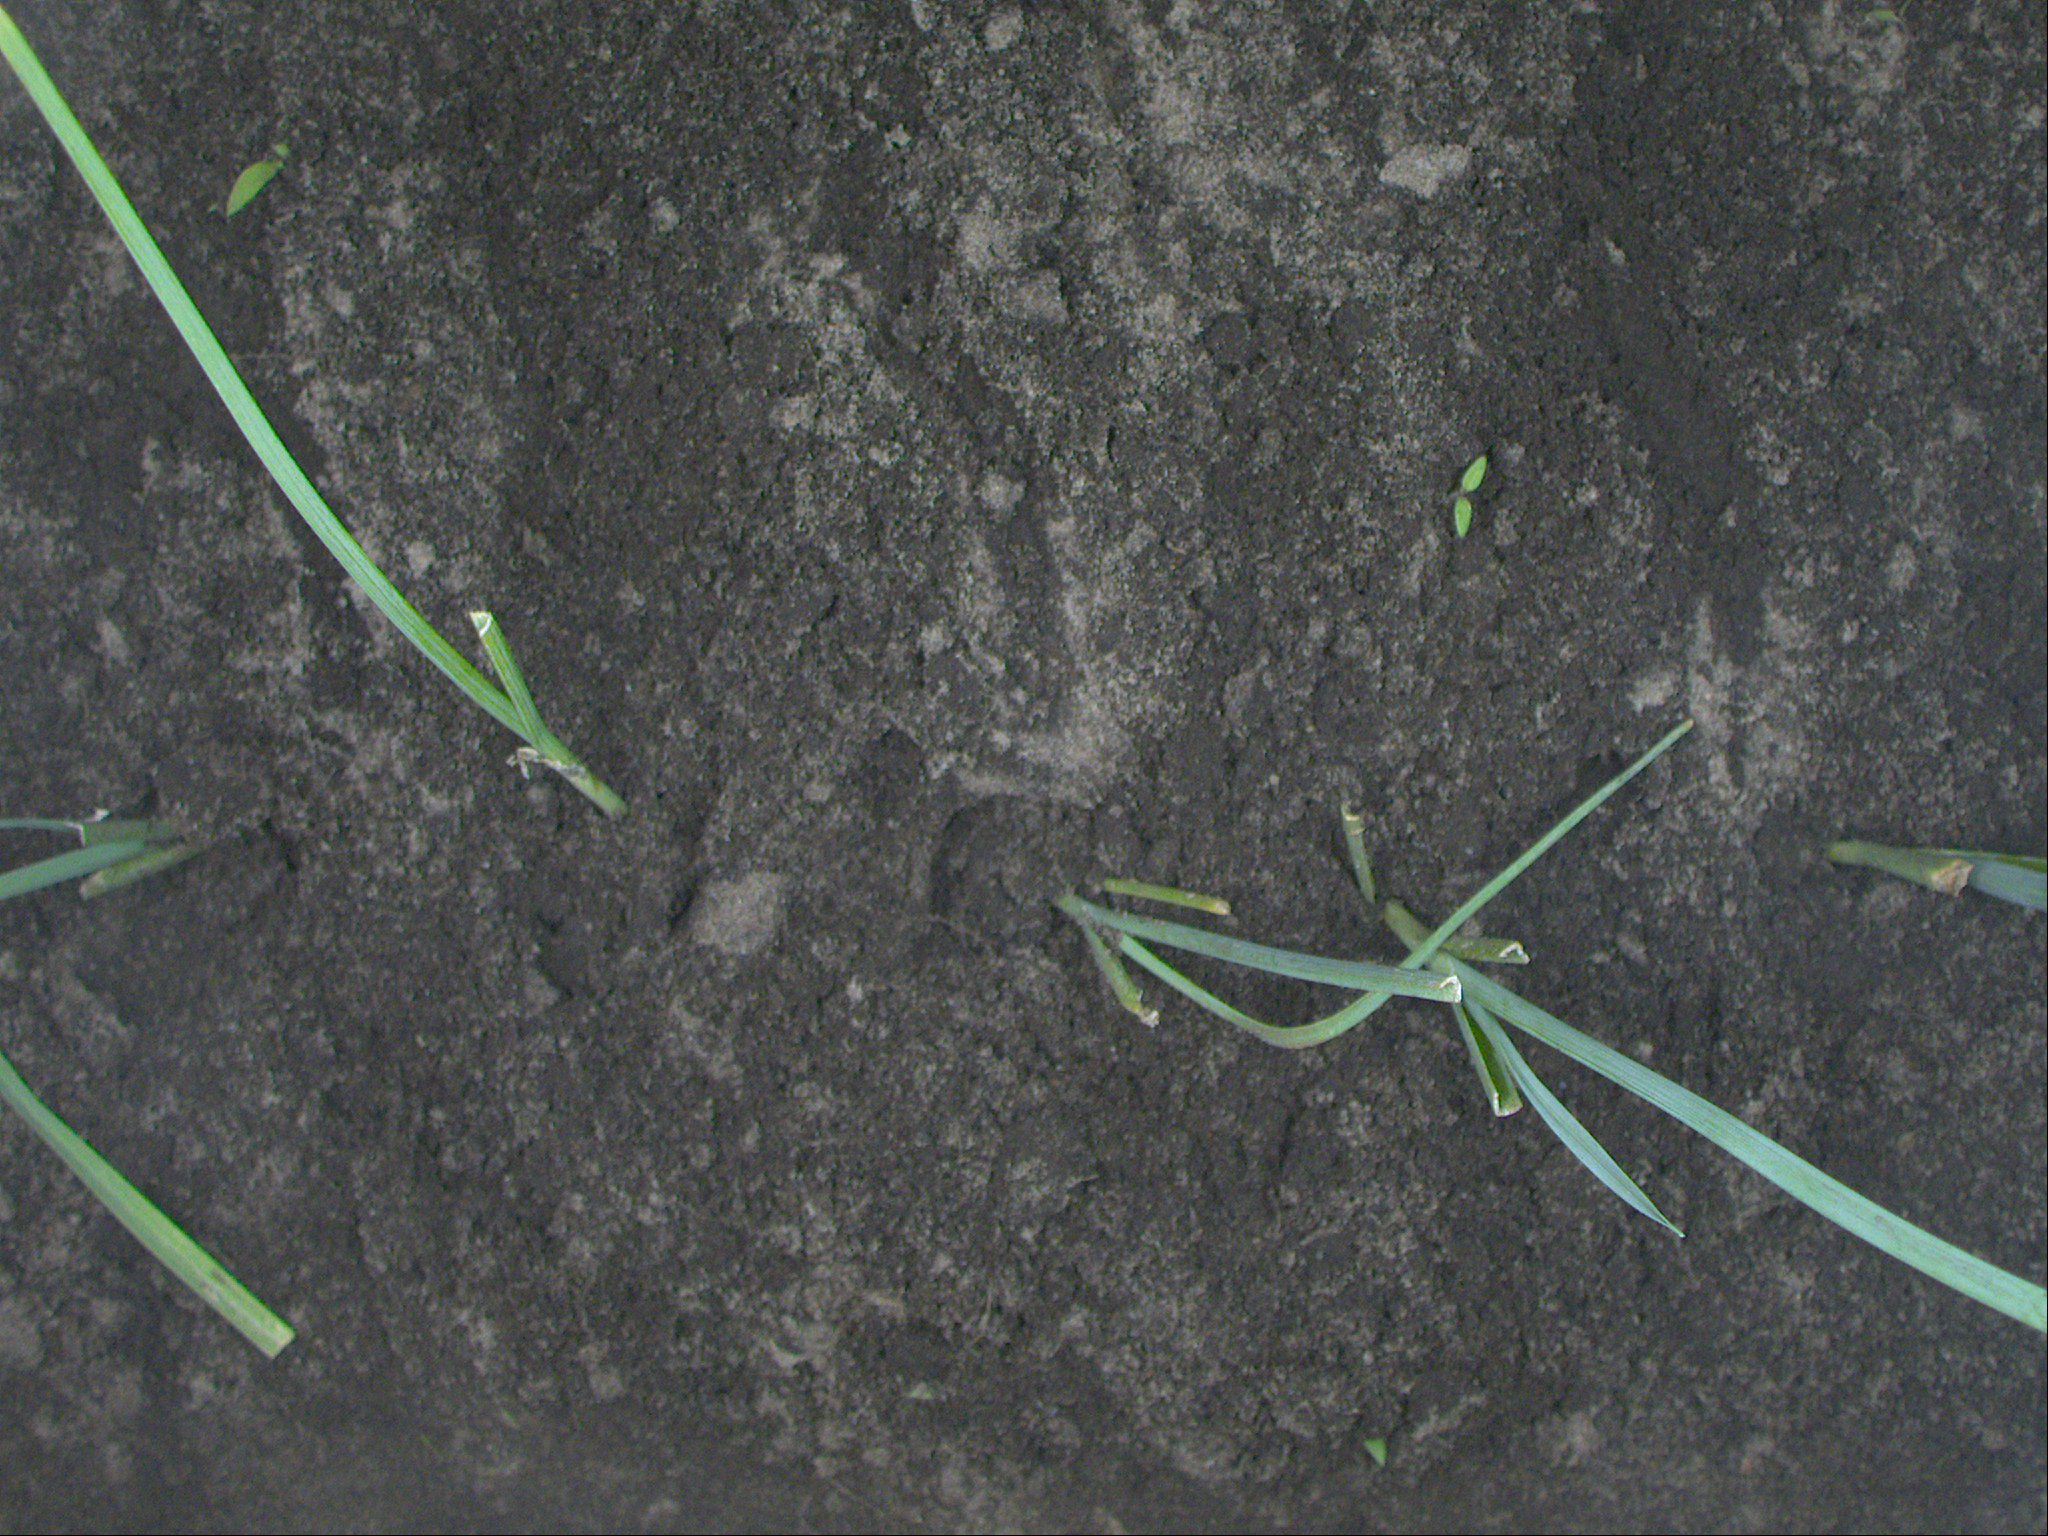
Crop: leek
Objects: leek, leek, leek, leek, stem_leek, stem_leek, stem_leek, stem_leek, stem_leek